Mazda HR-X

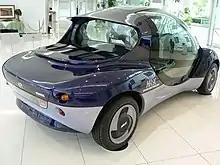
Rear view

The Mazda HR-X was a small concept car developed by Mazda at their plant in Aki District, Hiroshima to showcase the use of hydrogen fuel as a possible environmentally friendly alternative for automotive transport. The cabin accommodated four people who entered via gull-wing doors. It was constructed of plastic and designed to be nearly completely recyclable. The car was long and wide, with a maximum height of . Weight was .